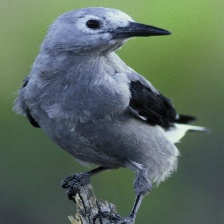
Species: CLARKS NUTCRACKER
Scientific name: NUCIFRAGA COLUMBIANA
ImageNet parent category: jay